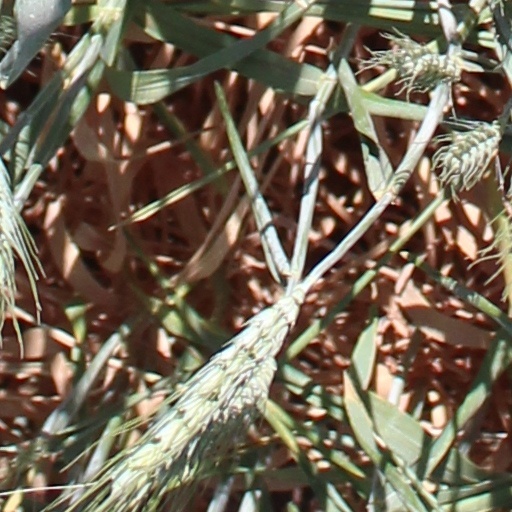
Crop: wheat